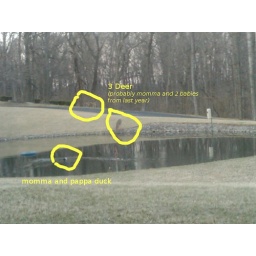
Deer by the pond this morning. Taken out the dining room window from my phone (the digital camera is full)